Rebecca Taylor (politician)

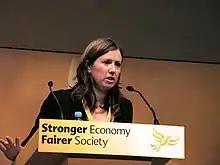
Taylor in 2013

Rebecca Elizabeth Taylor (born 10 August 1975) is a British health researcher and Liberal Democrat politician, who was a Member of the European Parliament (MEP) for Yorkshire and the Humber from 2012 to 2014.